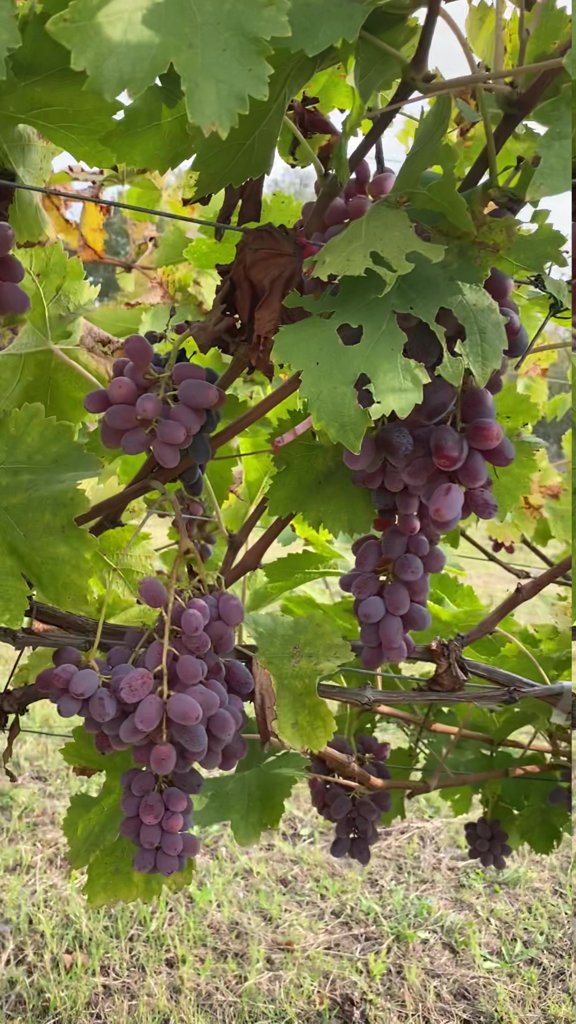
Berries visible: 191
Grape clusters: 7